Vukovar massacre

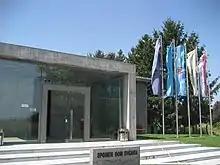
By 2014, the Ovčara Memorial Centre had received about 500,000 visitors

The political situation in the area did not change until 1995. That year, Croatia militarily defeated the Croatian Serbs in offensives codenamed Flash and Storm, in May and August respectively. That left eastern Slavonia as the last remaining Croatian Serb-held area. Gradual restoration of the area to Croatian rule was agreed upon in November through the Erdut Agreement, and the United Nations Transitional Administration for Eastern Slavonia, Baranja and Western Sirmium (UNTAES) peacekeeping mission was deployed to implement the agreement.